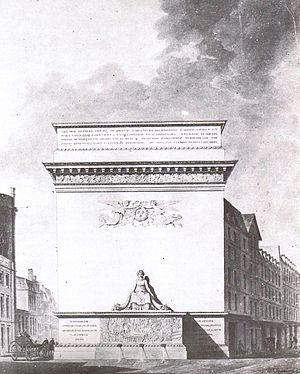
Projet d'Etienne-Louis Boullée pour une fontaine à l'intesection des rue Montmartre et Montorgueil.
La fontaine de la pointe Saint-Eustache est une fontaine parisienne disparue. Elle était adossée aux bâtiments situés à l'angle des rues Montorgueil et Montmartre, angle nommé « pointe Saint-Eustache » en raison de la proximité de l'église du même vocable.